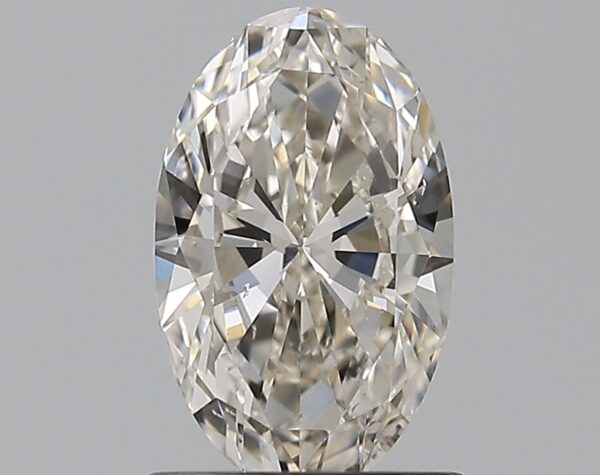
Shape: oval
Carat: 0.9
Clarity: VS1
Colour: K
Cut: EX
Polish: VG
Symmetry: VG
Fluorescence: N
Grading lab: GIA
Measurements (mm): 8.35 x 5.18 x 3.05